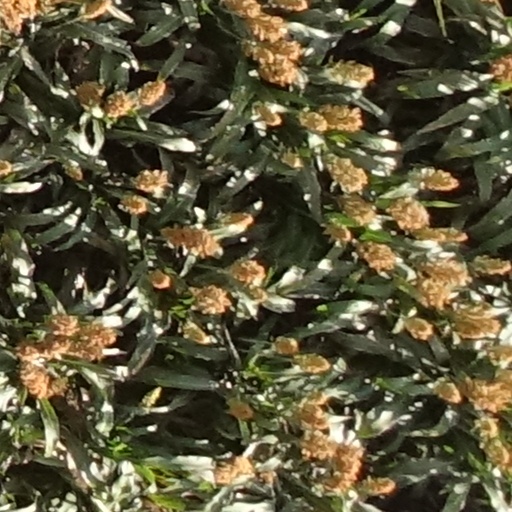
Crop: sorghum